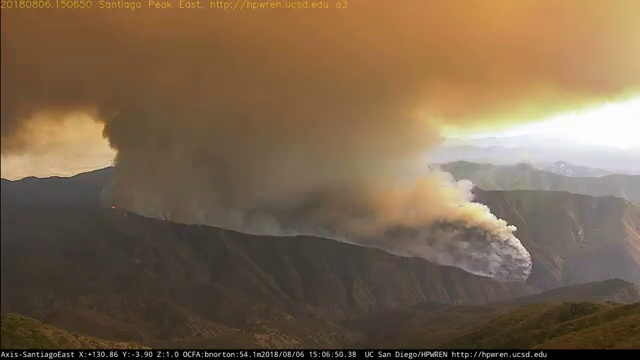
Fire: no
Smoke: yes